Lincoln Mechanics' Institute

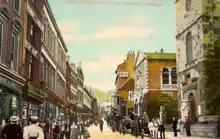
View of Lincoln High Street with St Peter's Church and Buttermarket on right

The Mechanics' Institute continued in the Greyfriars until 1863, when it was given larger premises in the City Assembly Rooms on the High Street, along with the Library and Museum. In 1892 the City gave notice to the Mechanics' Institute as it wished to use part of the Assembly rooms as the City Public Library which moved to Free School Lane in 1906. The Mechanics' Institute was finally dissolved in 1899, the desks passed to the Lincoln Grammar School and the Library was sold. The remains of the Mechanics' Museum returned to the Greyfriars with the formation of the City and County Museum.